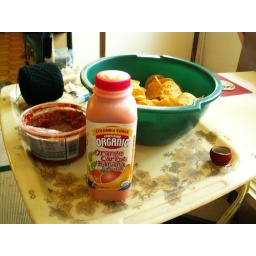
Chips and salsa, orange carrot banana smoothie by Columbia Gorge -- pre-dinner consumption at Barbara's.